Richard L. Hay (scenic designer)

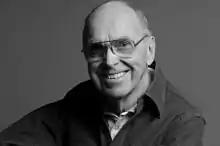
principal theatre and scenic director at the Oregon Shakespeare Festival.

Richard L. Hay (born 1929) is the principal theatre and scenic director at the Oregon Shakespeare Festival.